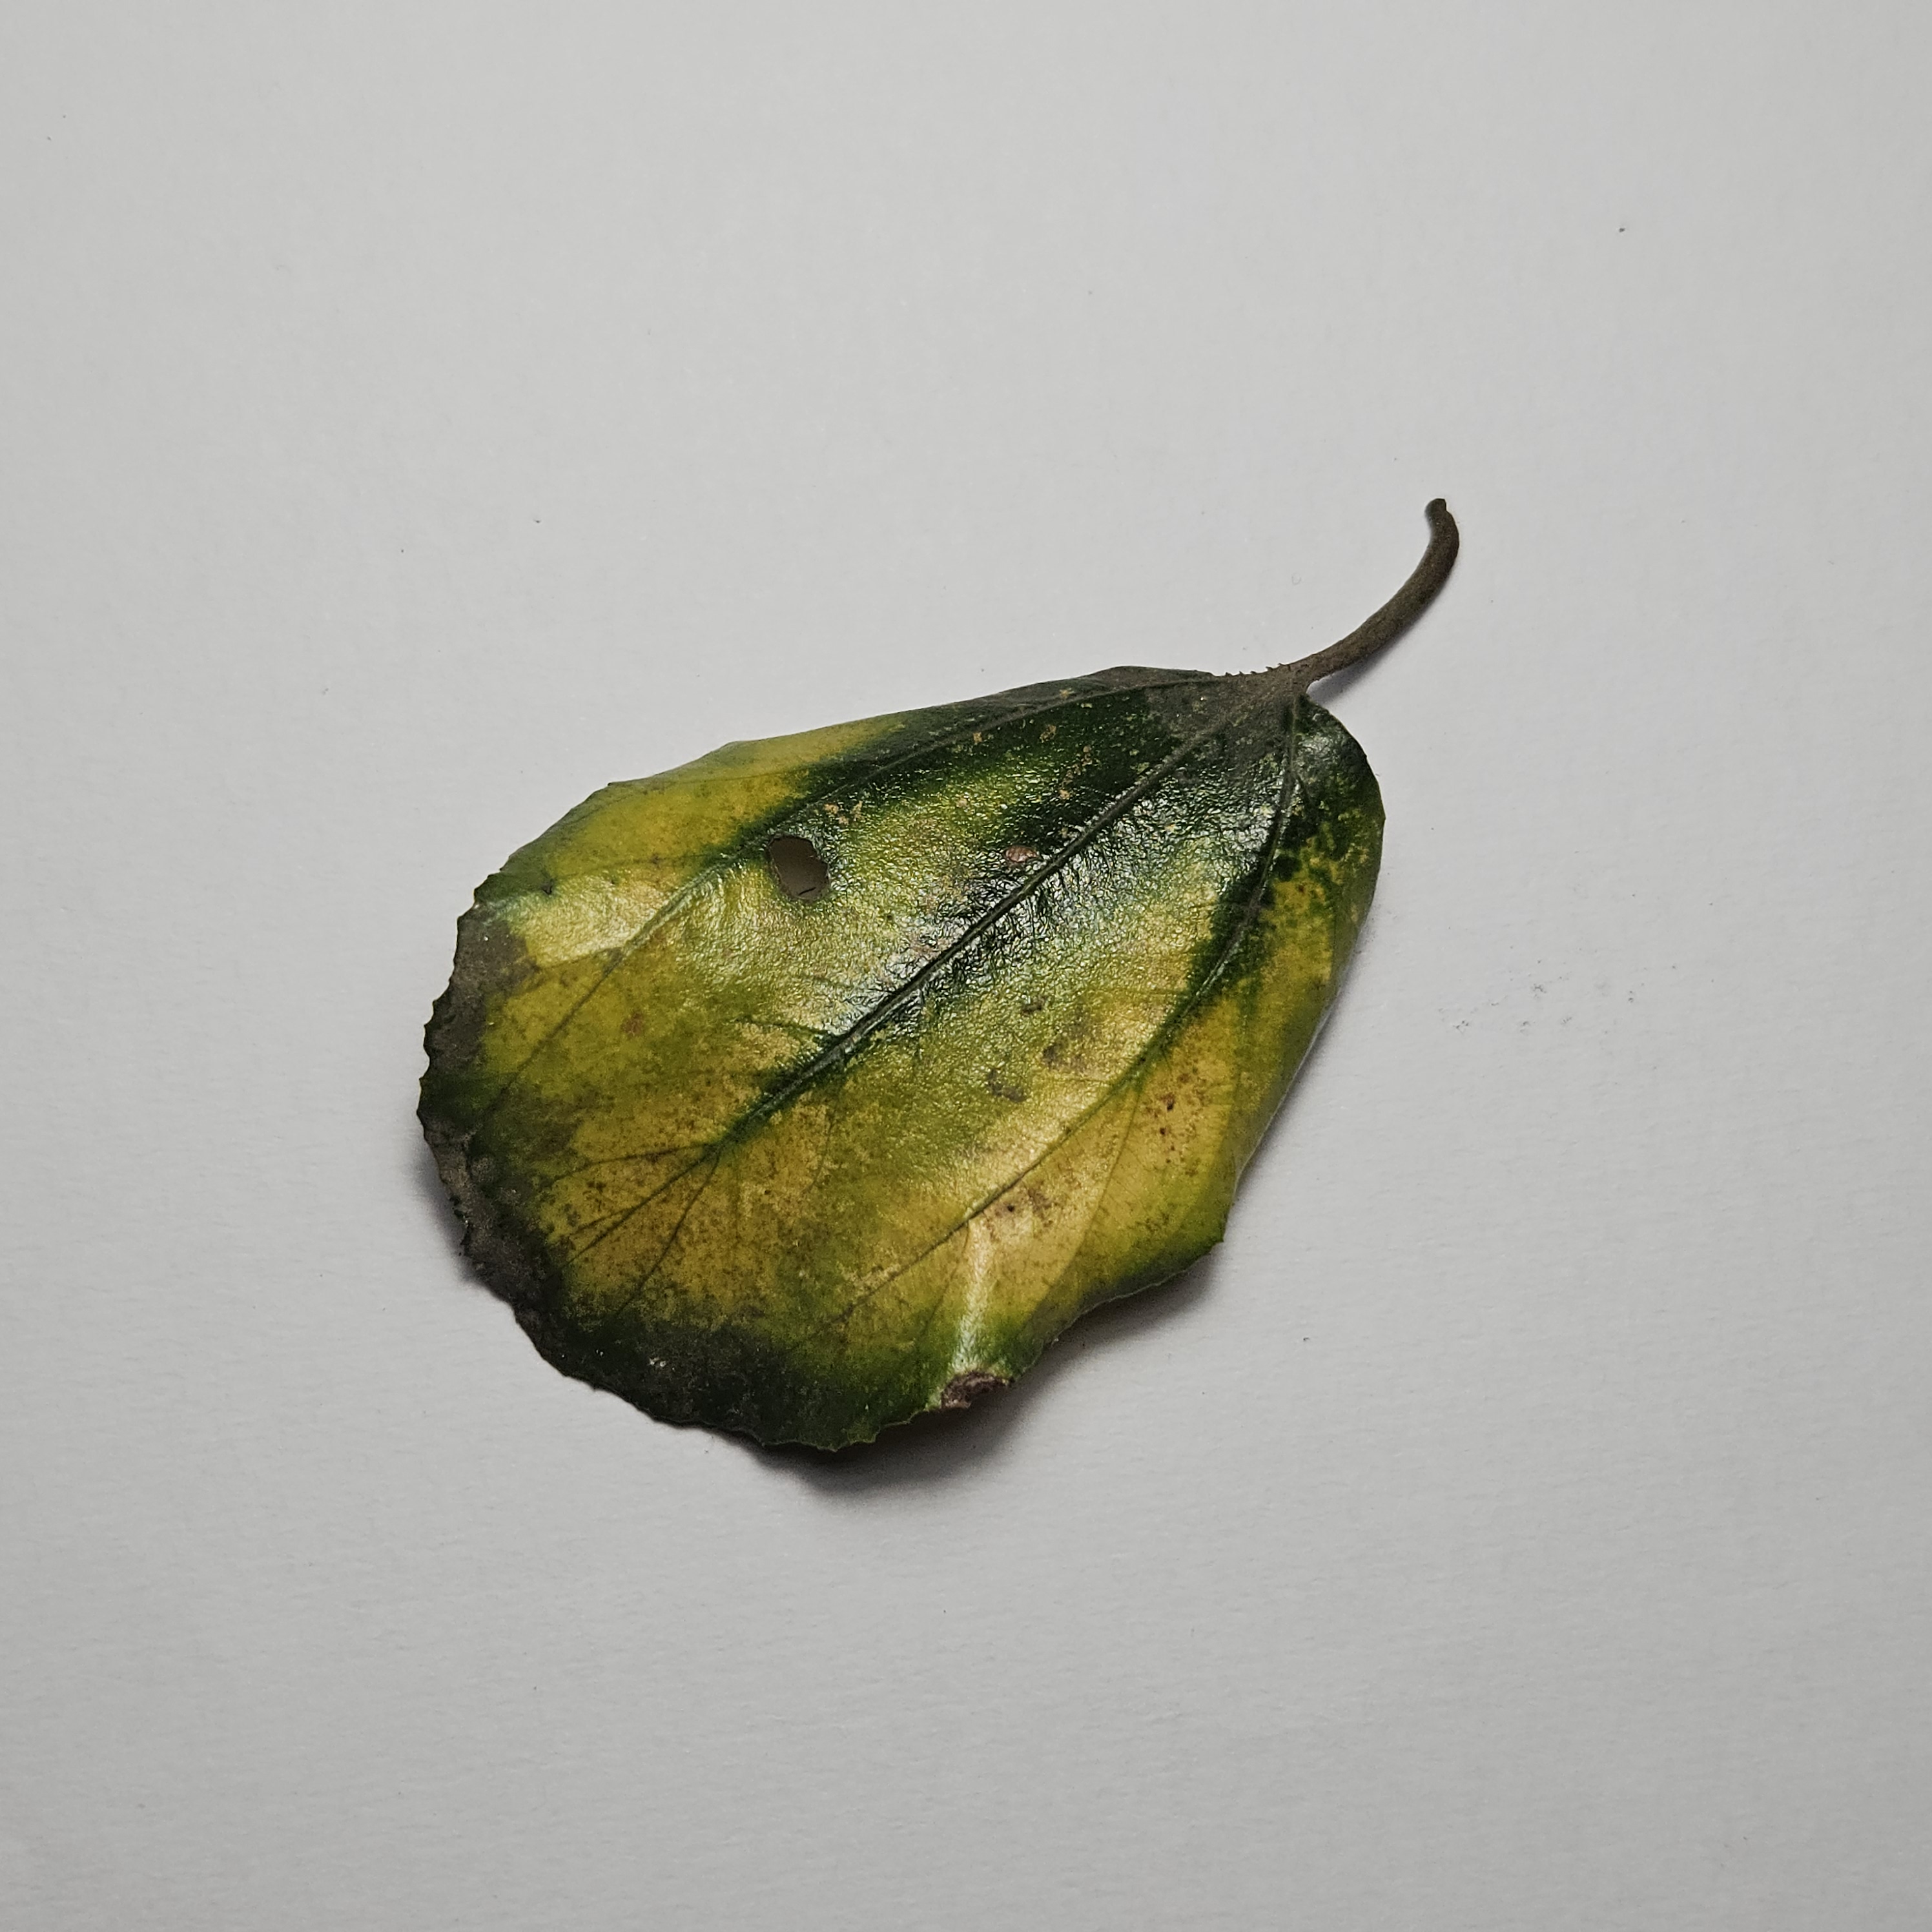
Label: Yellow